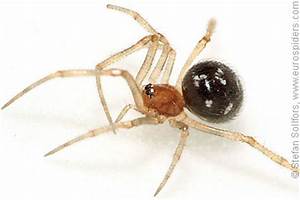
Label: spider